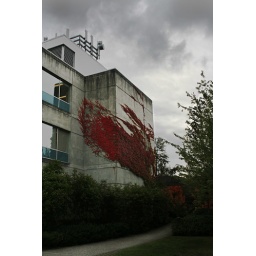
I thought the vines wrapping up and around the building were interesting, especially when bright red for autumn.